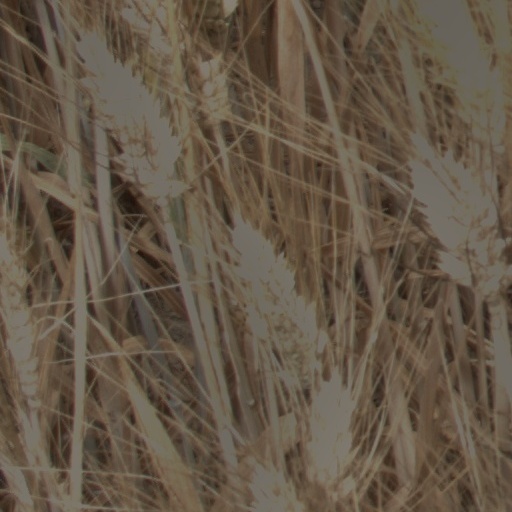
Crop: wheat